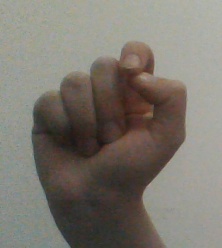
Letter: fa